Jawalakhel

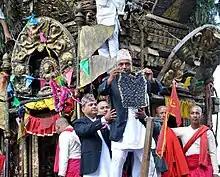
Showing the vest to the crowd

Bhoto Jatra is the concluding ceremony of the chariot festival of Bunga Dyah, the longest street celebration held in Patan. During the chariot festival which lasts over a month, two towering chariots containing images of the deities Bunga Dyah (Machhendranath) and Chākuwā Dyah (Minnāth) are pulled through the streets of Lalitpur in stages.